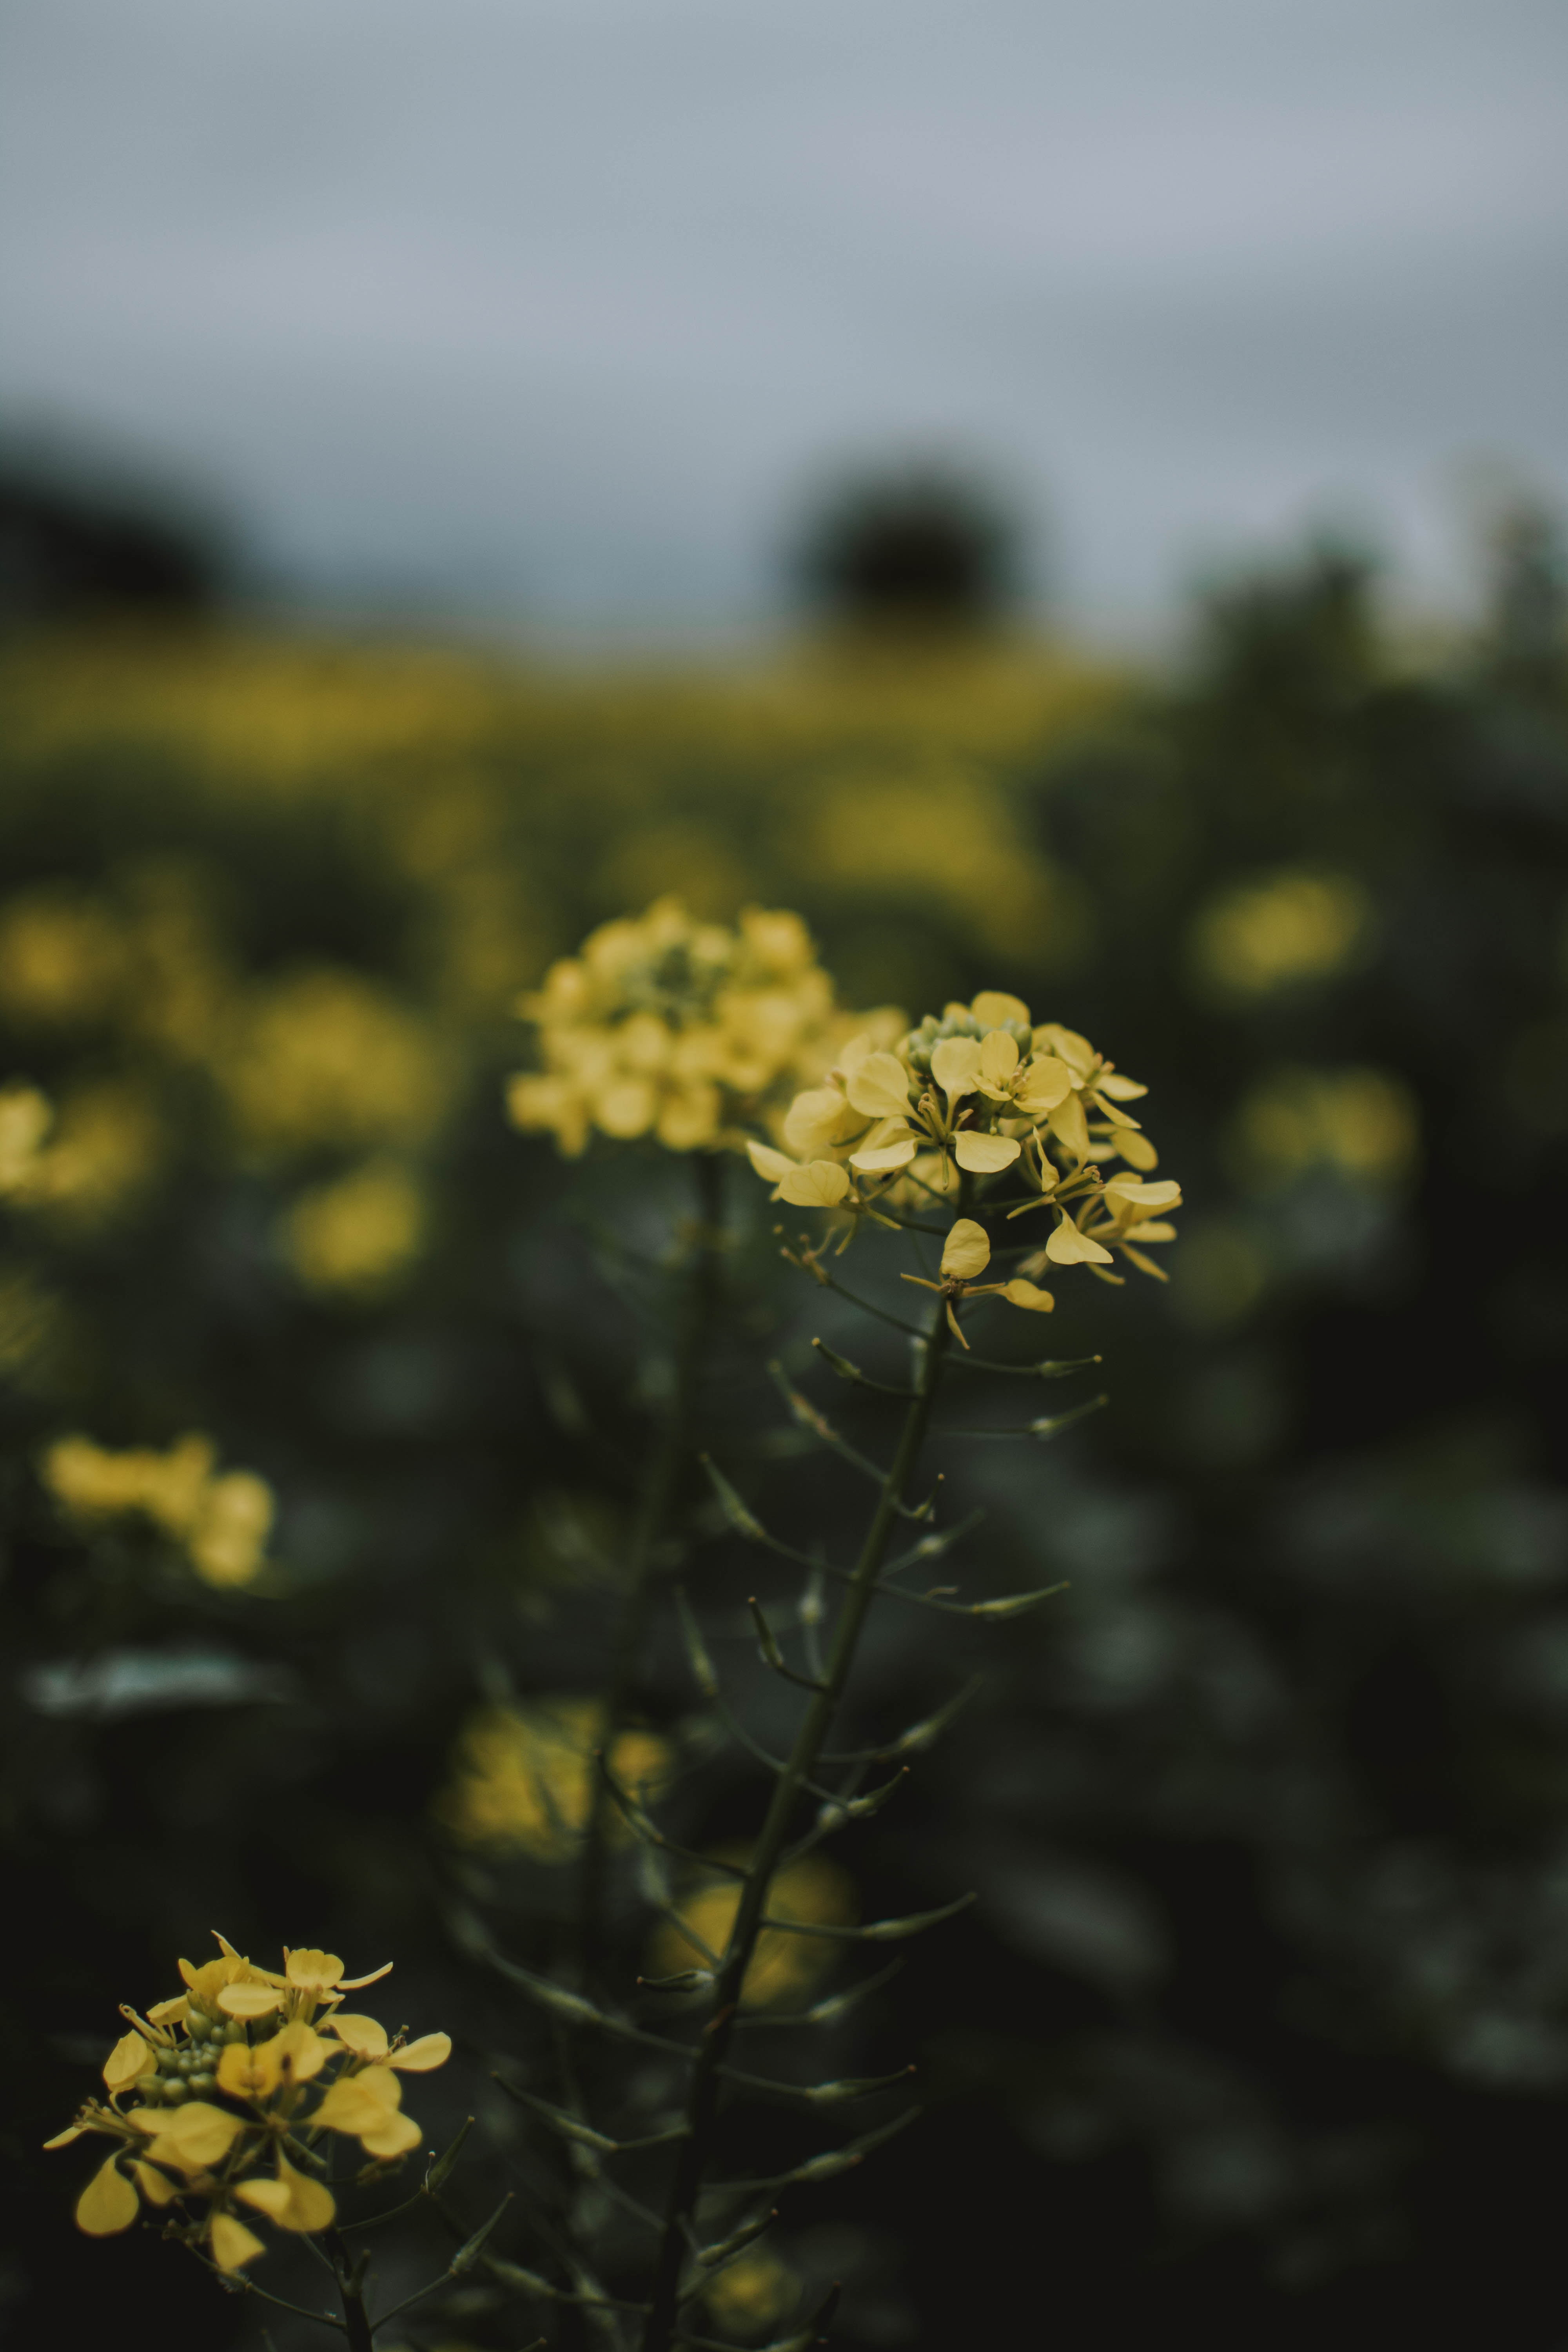
yellow, flora, mustard plant, flower, plant, spring, rapeseed, leaf, morning, sunlight, canola, sky, wildflower, brassica rapa, mustard and cabbage family, brassica, mustard, subshrub